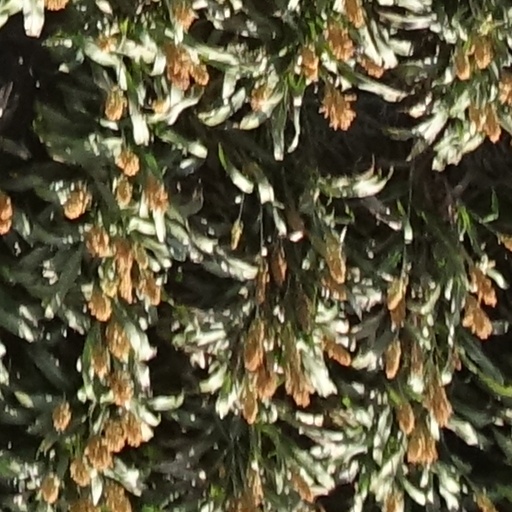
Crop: sorghum